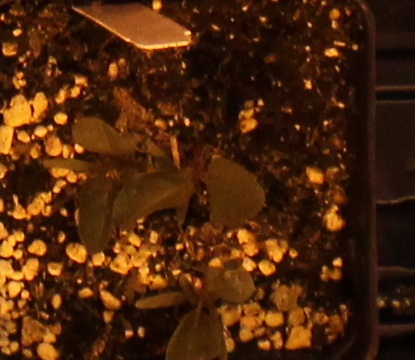
Label: Redroot Pigweed